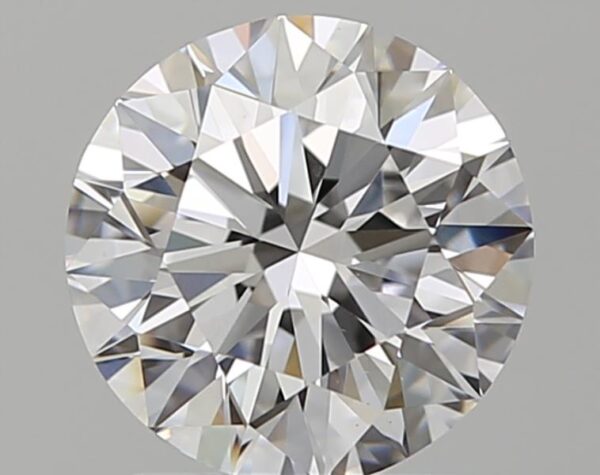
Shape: round
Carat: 1.5
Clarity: VS1
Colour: D
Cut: EX
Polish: EX
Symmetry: EX
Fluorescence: N
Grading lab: GIA
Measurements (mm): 7.27 x 7.32 x 4.55